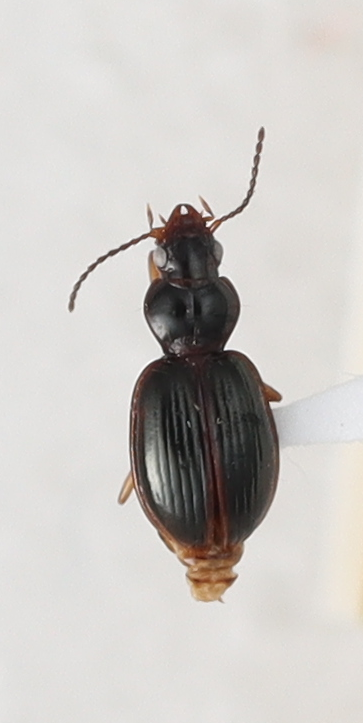
Scientific name: Mecyclothorax konanus
Plot: 6
Trap: E
Collected: 20210727